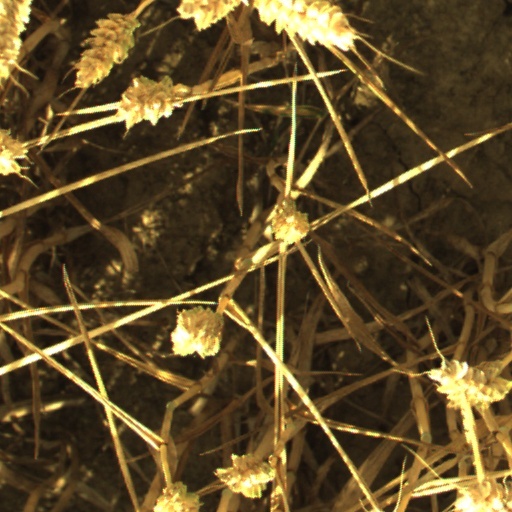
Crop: wheat